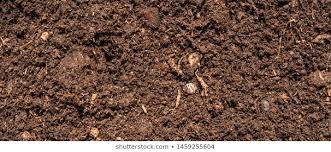
Soil type: Black Soil